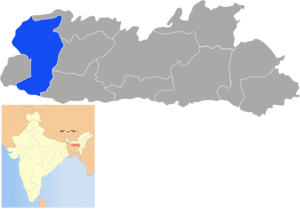
Le district des West Garo Hills est un district de l'État du Meghalaya, en Inde.